Torre de La Libertad

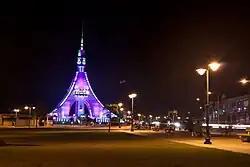
Monument at night

The Torre de la Libertad is a monument located in the city of Bata in the continental region of the African country of Equatorial Guinea. It was inaugurated on October 12 of 2011 in the celebrations for the independence of the nation. It is located on a promenade next to the river. The structure consists of a tower that changes colors at night due to a lighting system. Among other attractions is a revolving restaurant, which is located at the top.